Bruno Bracalente

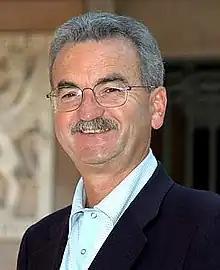
Bruno Bracalente

Bruno Bracalente is an Italian politician and professor who served as President of Umbria and university professor and Director of the Department of Statistical Sciences at University of Perugia. In 1995 Italian regional elections, he got 331,349 or 59.94% votes.